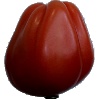
Label: tomato_heart